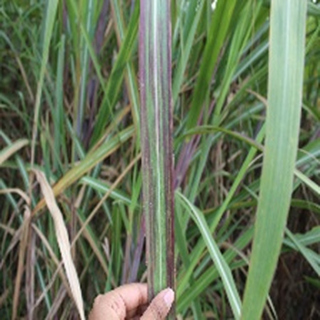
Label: sugarcane_bacterial_blight